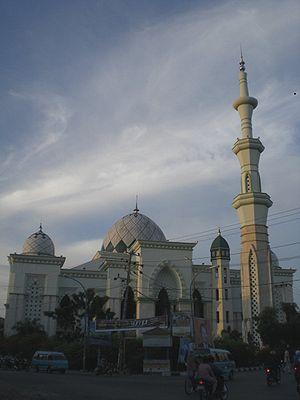
Makassar ou Macassar est une ville d'Indonésie et la capitale de la province de Sulawesi du Sud. Située dans le sud de l'île de Sulawesi, elle a le statut de kota.